Craig Lucas

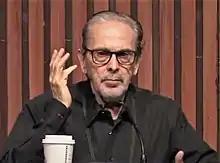
Lucas in 2019

Craig Lucas (born April 30, 1951) is an American playwright, screenwriter, theatre director, musical actor, and film director.